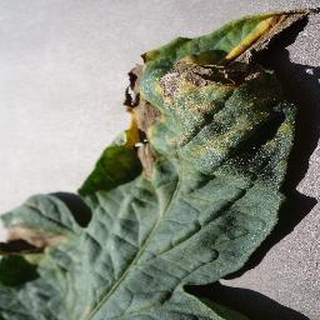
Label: tomato_early_blight